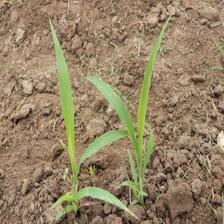
Label: Sorghum